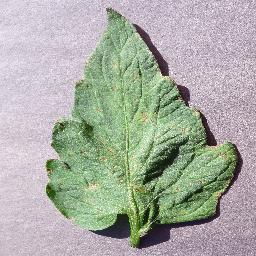
Label: Tomato___Target_Spot